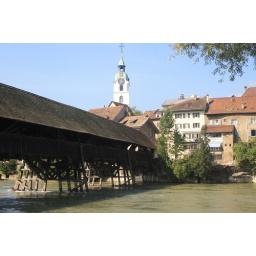
An old bridge over the river Aar